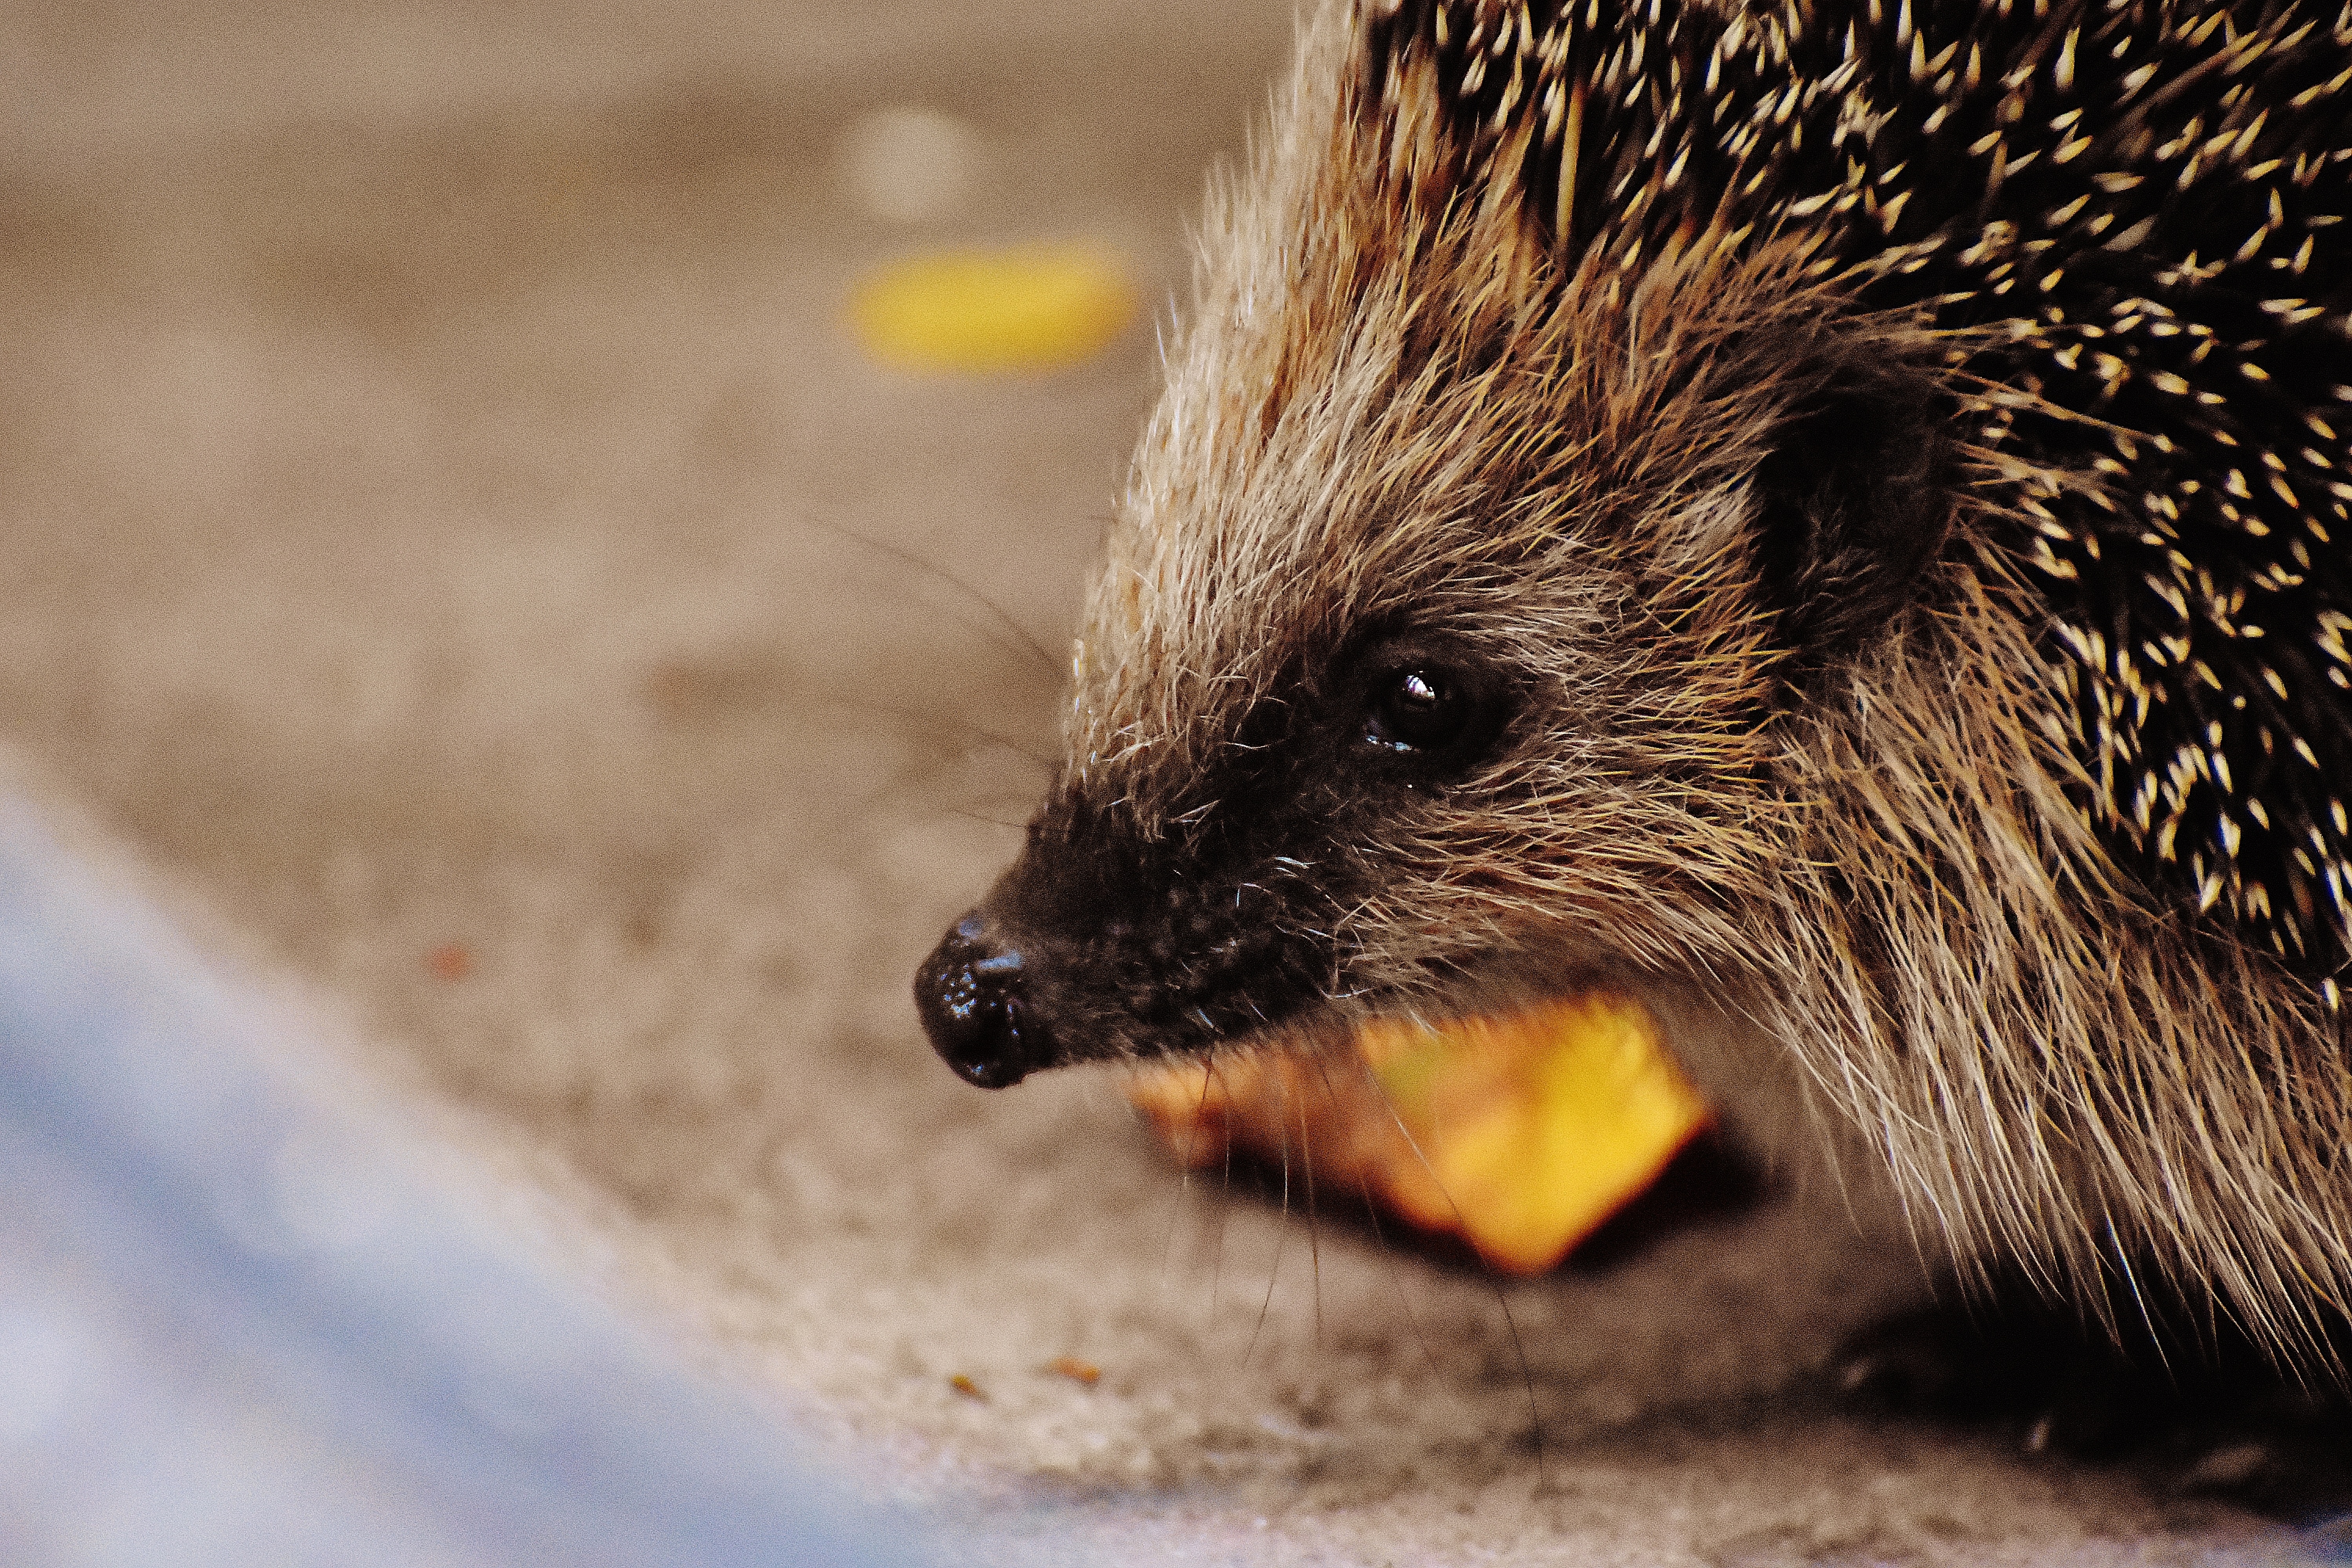
nature, prickly, animal, cute, wildlife, meal, autumn, mammal, garden, fauna, close up, whiskers, hedgehog, vertebrate, nocturnal, animal world, foraging, crepuscular, spur, hedgehog child, young hedgehog, hannah, porcupine, echidna, erinaceidae, domesticated hedgehog